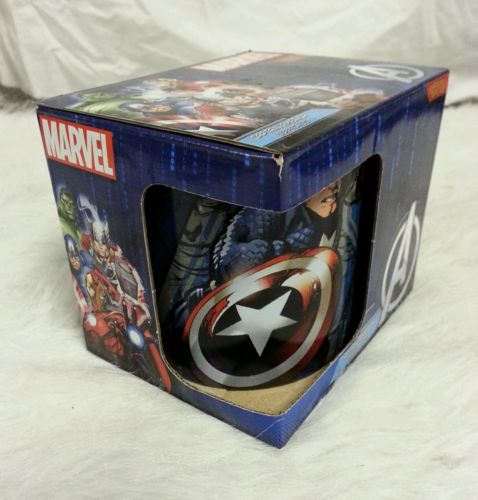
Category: mug